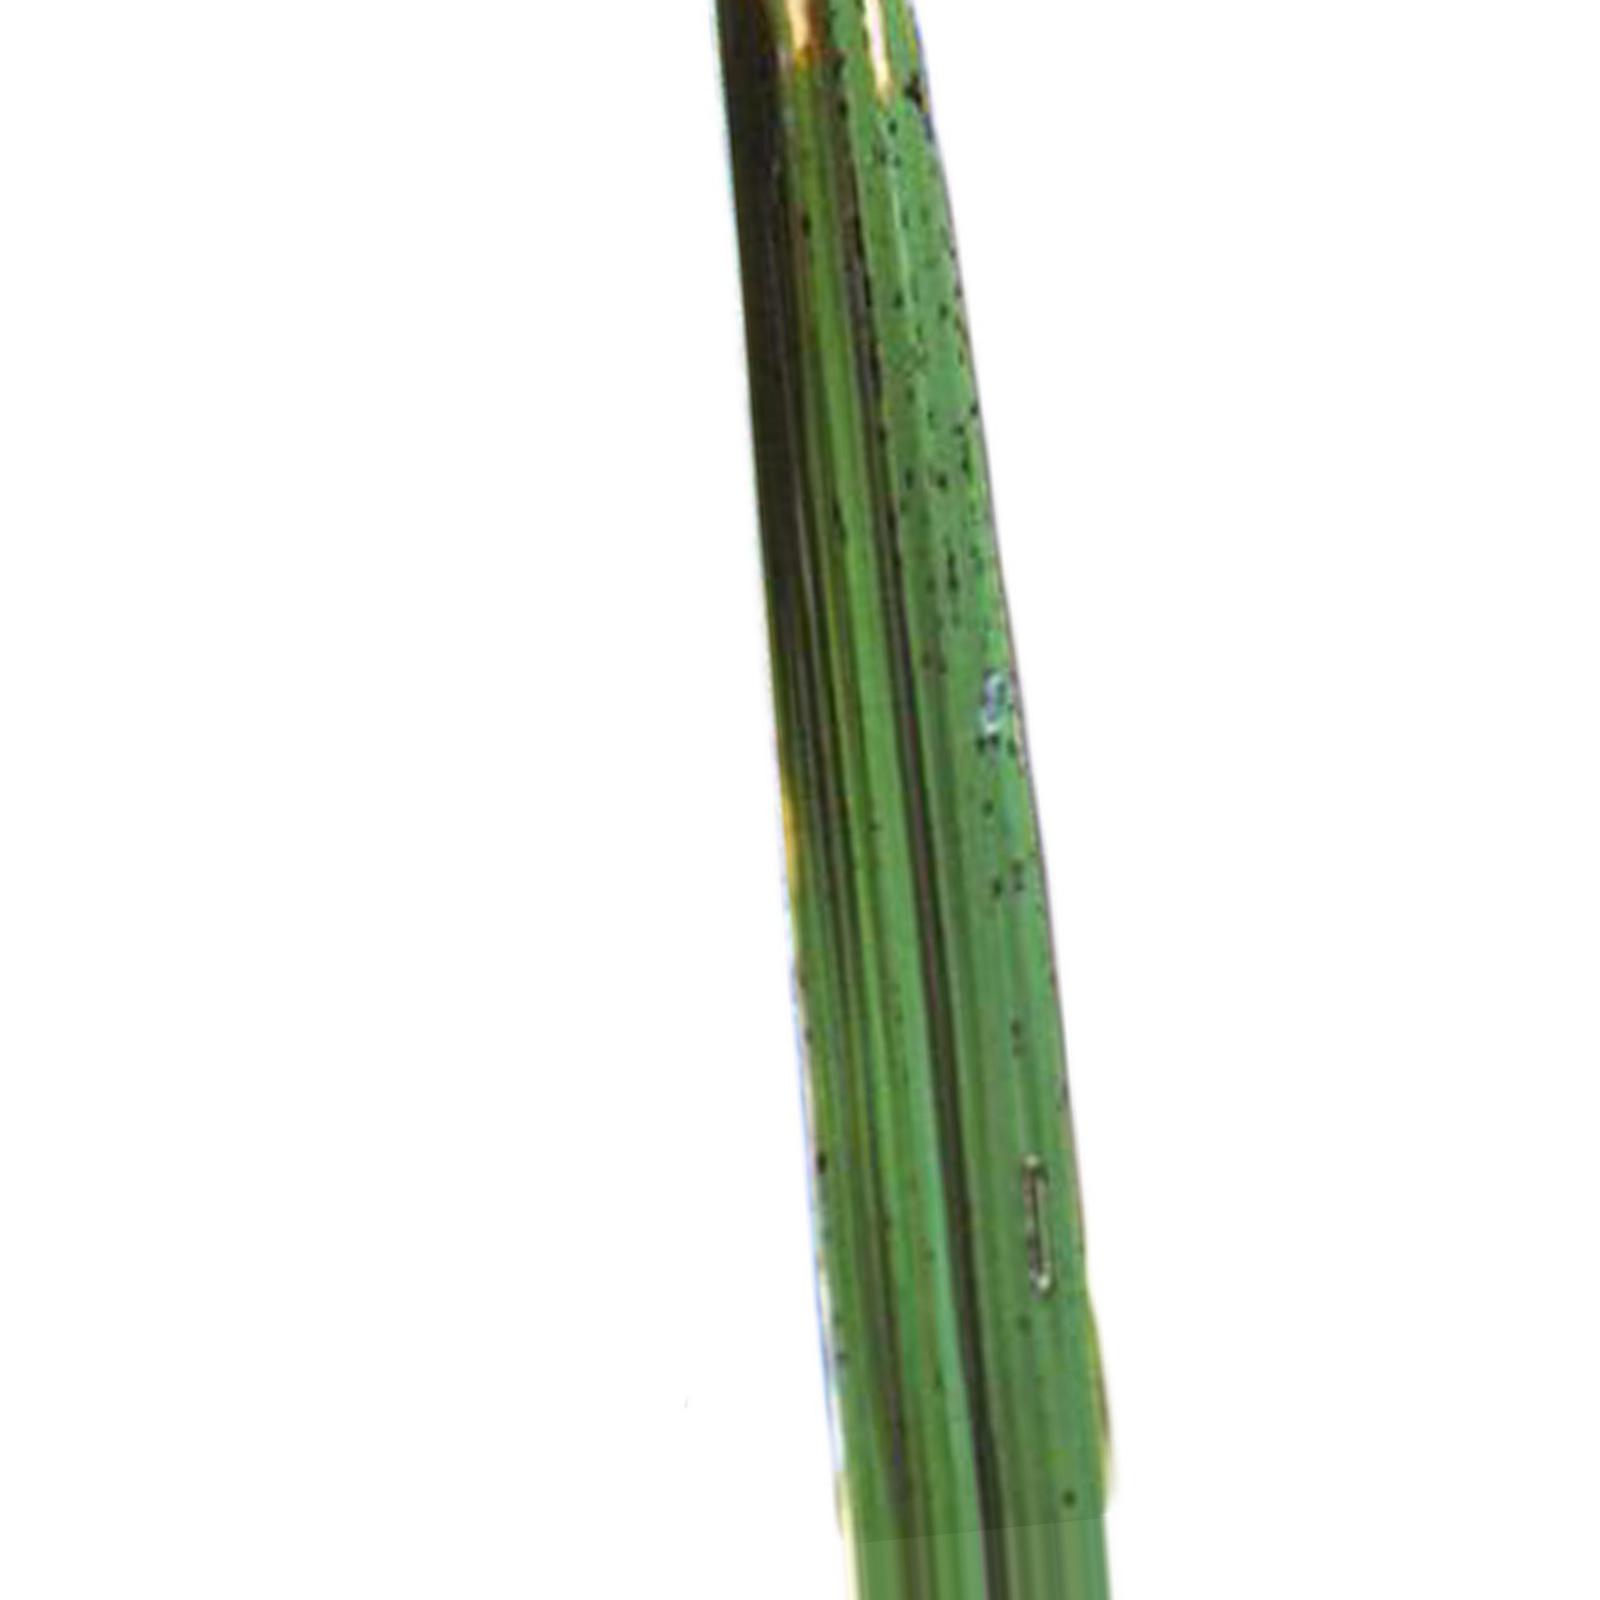
Nhãn: Bệnh Cháy lá ( Leaf scald )